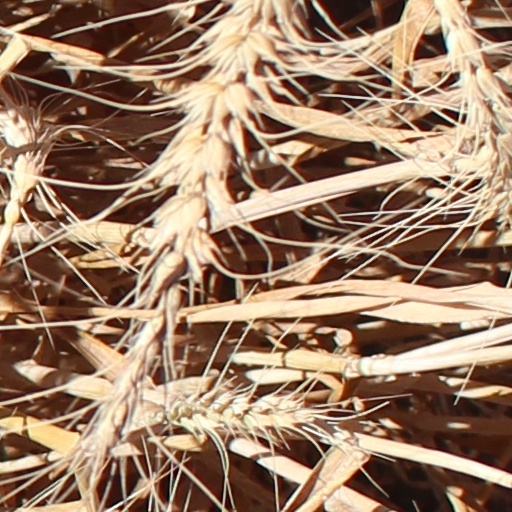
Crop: wheat